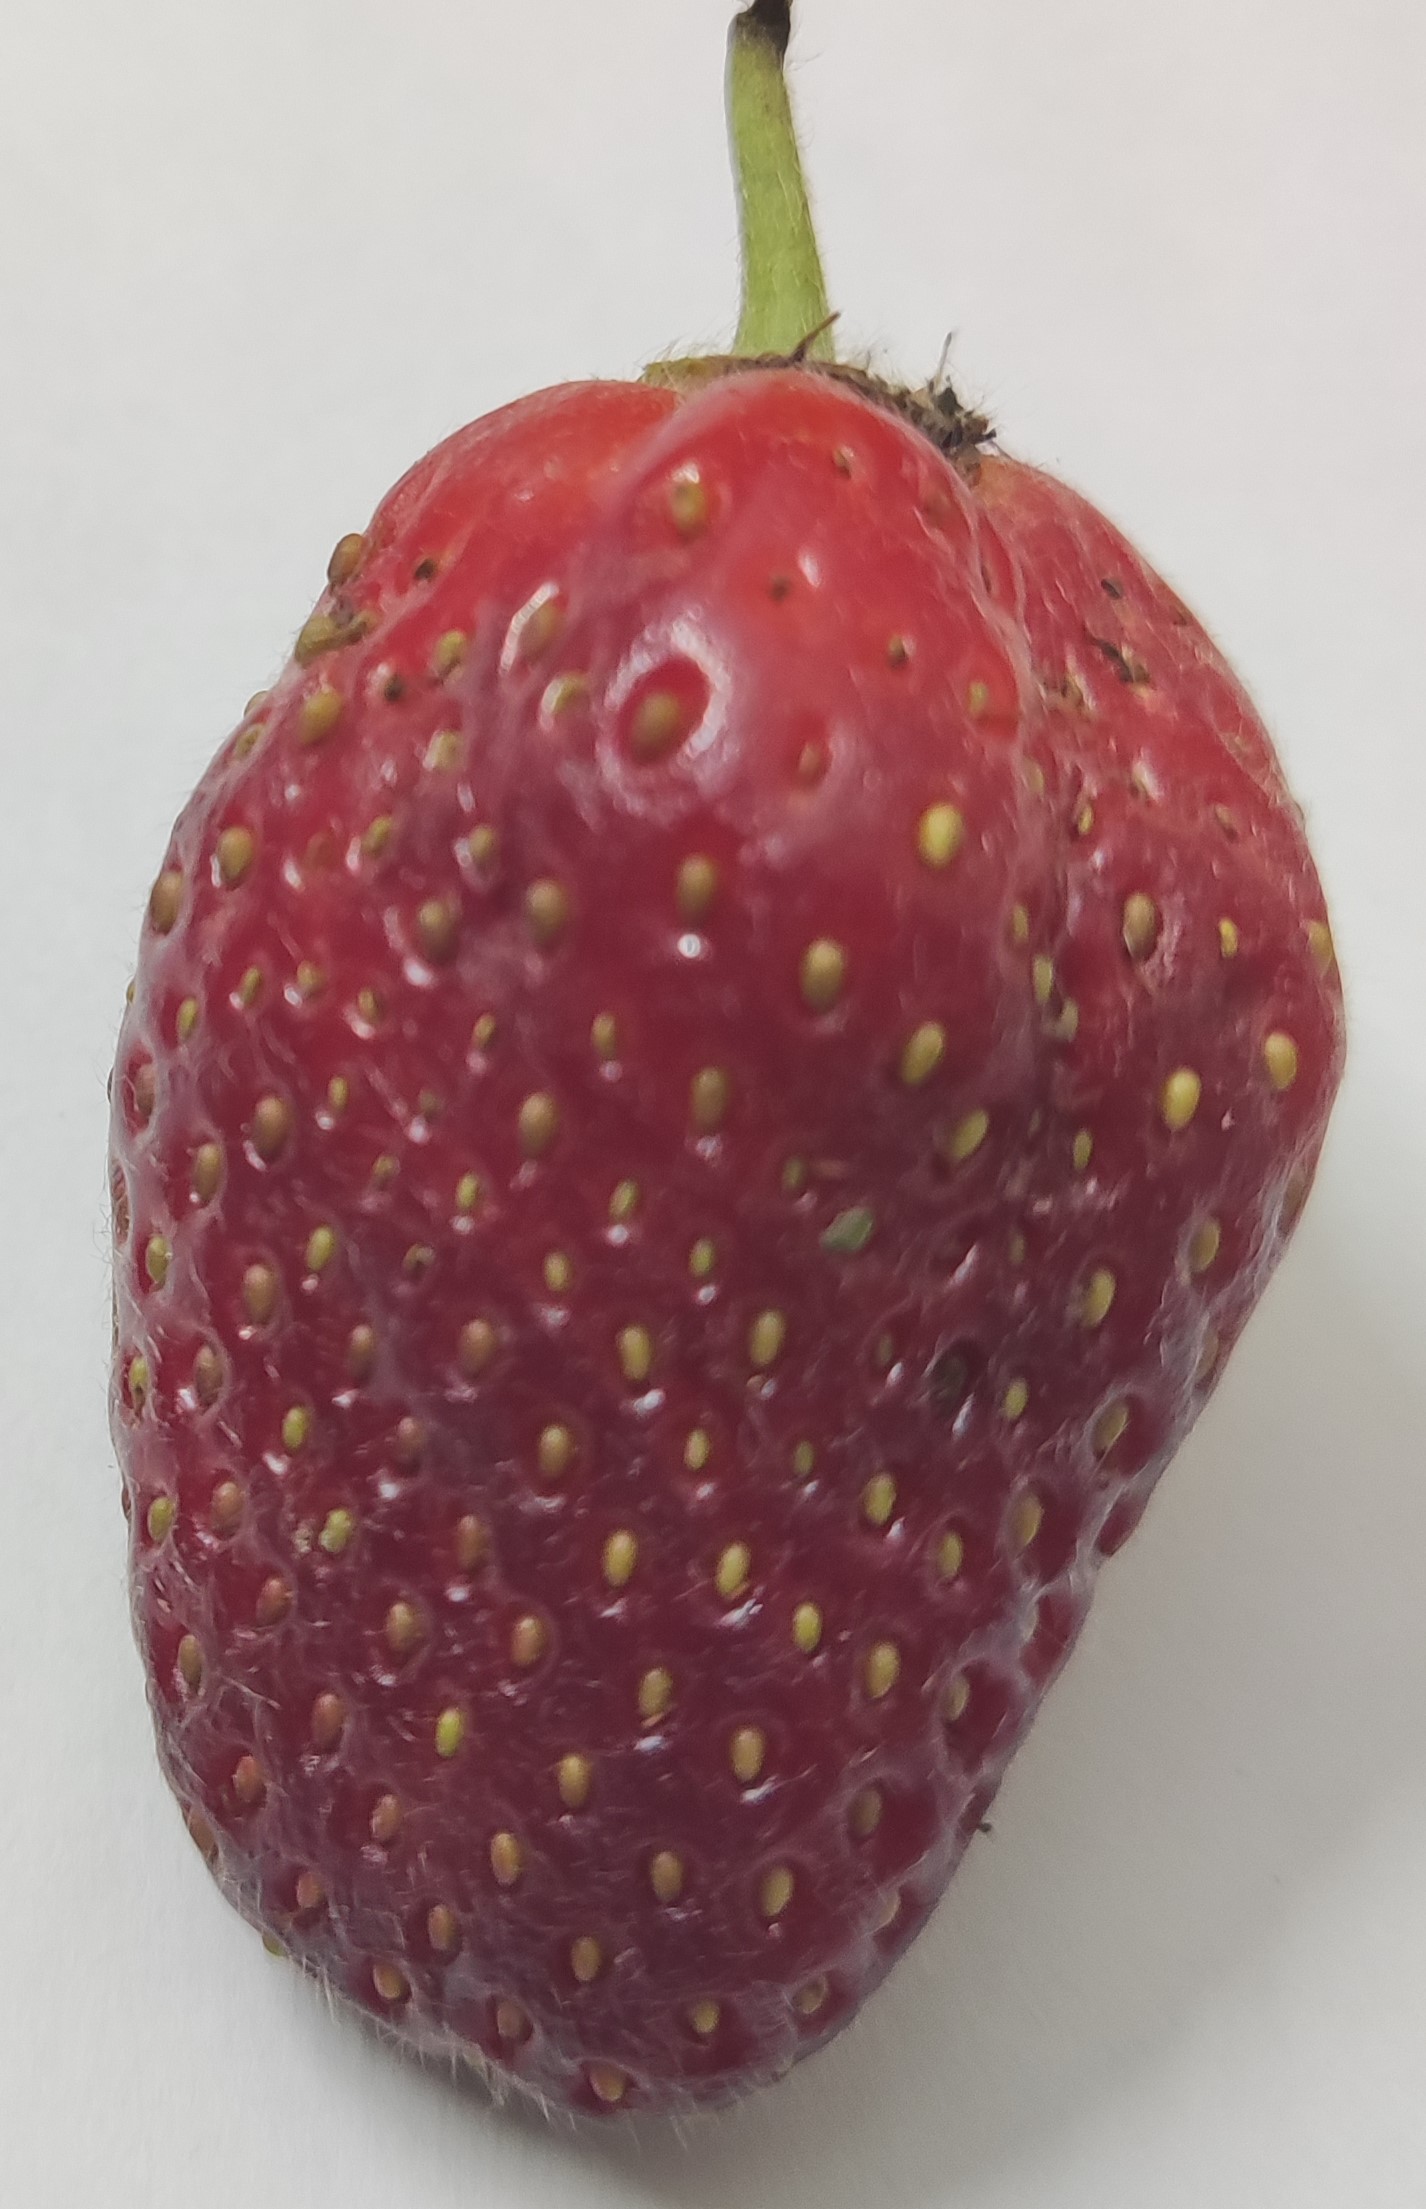
Fruit: strawberry
Condition: fresh